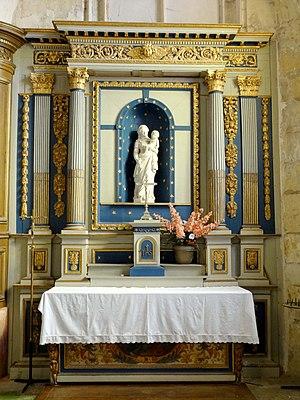
Mobilier de l'église - voir titre.
L'église Saint-Martin est une église catholique paroissiale située à Montjavoult, dans le département de l'Oise, en France. Bâtie sur le sommet d'une butte, à 207 m d'altitude, elle marque le paysage à plusieurs kilomètres à la ronde, et représente l'un des principaux monuments de l'ancien canton de Chaumont-en-Vexin. Son grand portail Renaissance, bâti vers 1565 par Jean Grappin, de Gisors, constitue son élément le plus remarquable. À l'instar du volumineux clocher de la même époque qui le jouxte à l'ouest, il serait digne d'une grande église de ville. À l'intérieur, le collatéral sud voûté à la même hauteur que le vaisseau central, forme avec la nef un vaste volume unifié de proportions élancées, inattendu dans un village aujourd'hui sans importance. Son style flamboyant tardif intègre quelques éléments Renaissance. Le reste de l'église est beaucoup plus modeste, et a été édifié majoritairement entre la fin du XVᵉ siècle et le premier quart du XVIᵉ siècle dans le style gothique flamboyant, en reprenant en partie des structures plus anciennes, notamment la base d'un clocher central du XIIᵉ siècle.